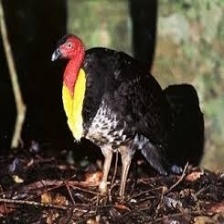
Species: BUSH TURKEY
Scientific name: ALECTURA LATHAMI